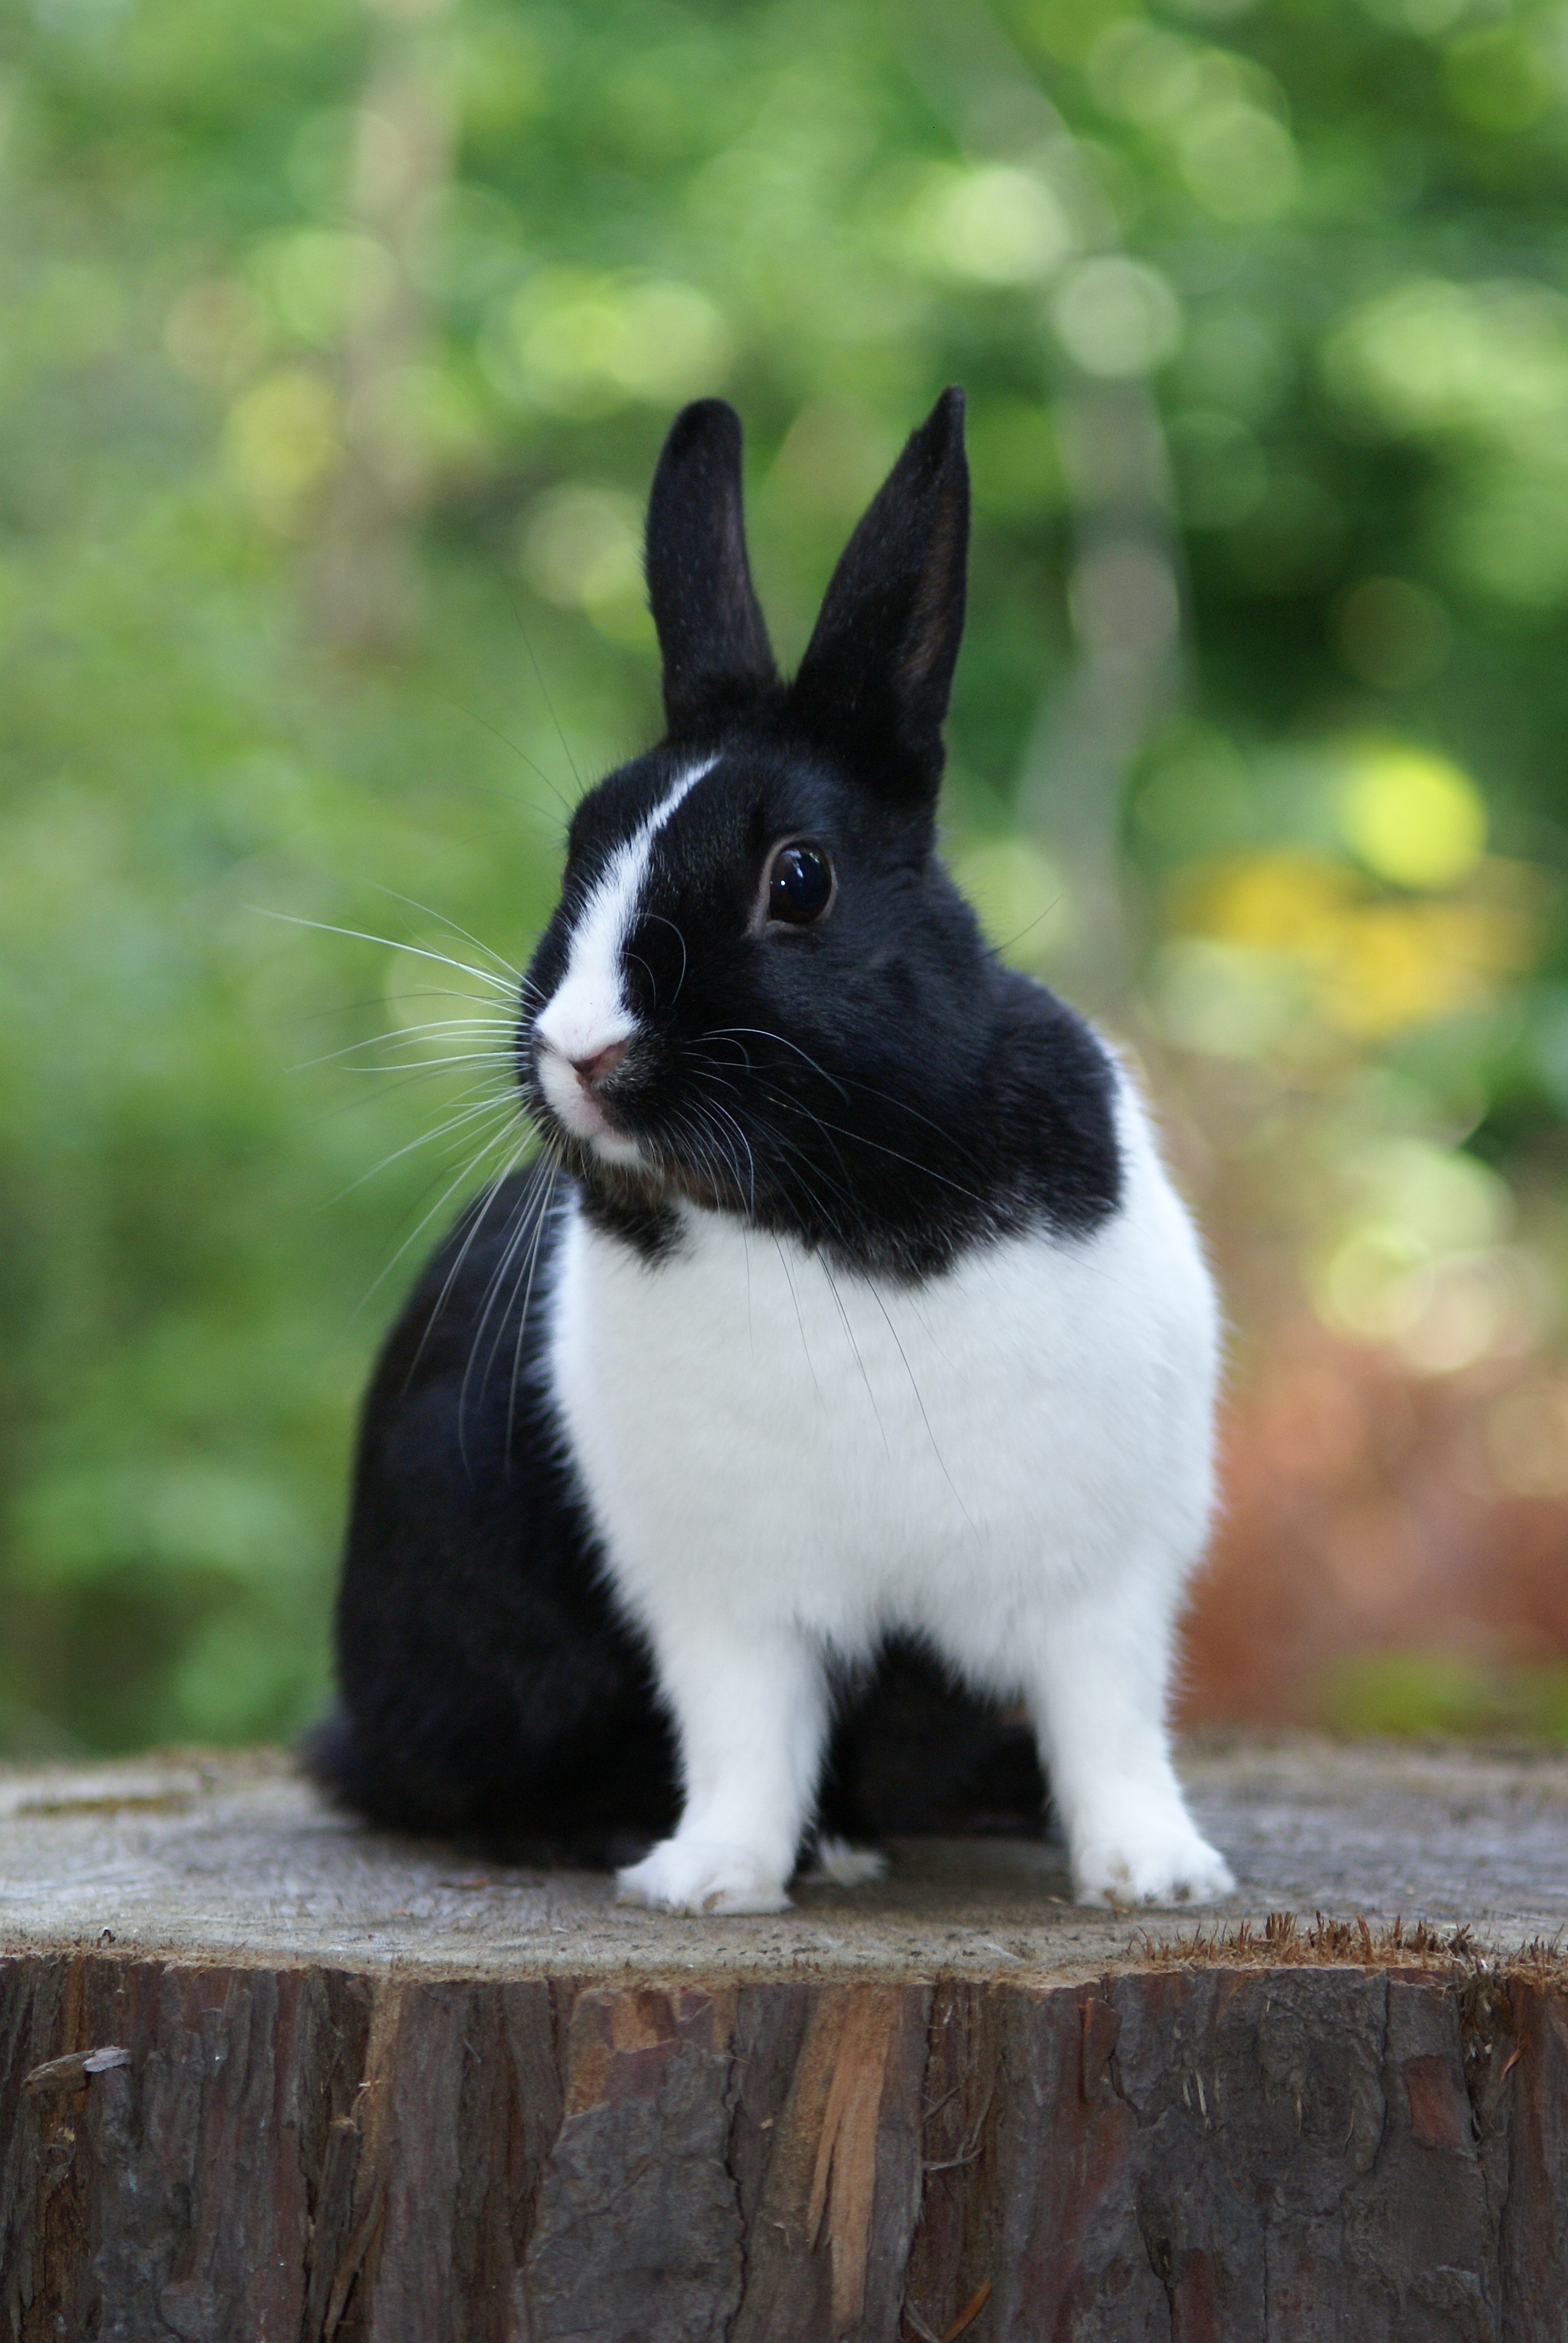
white, mammal, black, fauna, rabbit, hare, whiskers, vertebrate, domestic rabbit, rabits and hares